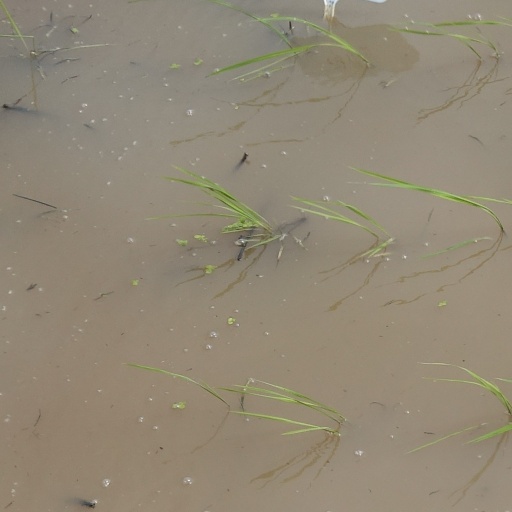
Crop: rice